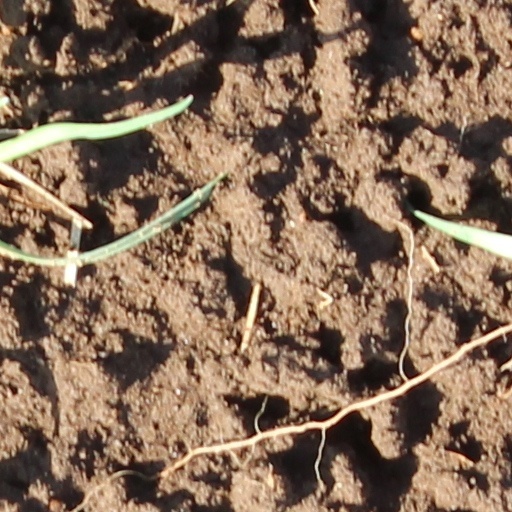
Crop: wheat